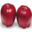
Label: apple